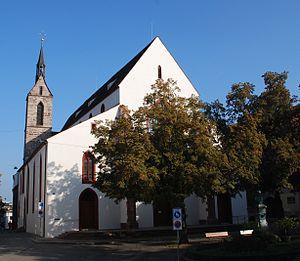
Cette liste présente les biens culturels d'importance nationale dans le canton de Bâle-Ville. Cette liste correspond à l'édition 2009 de l'Inventaire Suisse des biens culturels d'importance nationale pour le canton de Bâle-Ville. Il est trié par commune et inclus : 70 bâtiments séparés, 32 collections et 3 sites archéologiques.